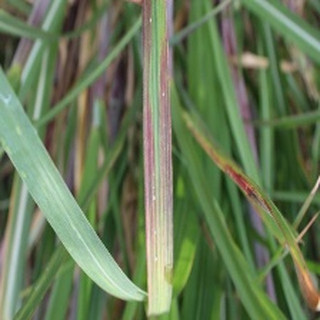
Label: sugarcane_bacterial_blight